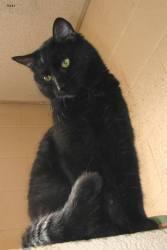
Bombay